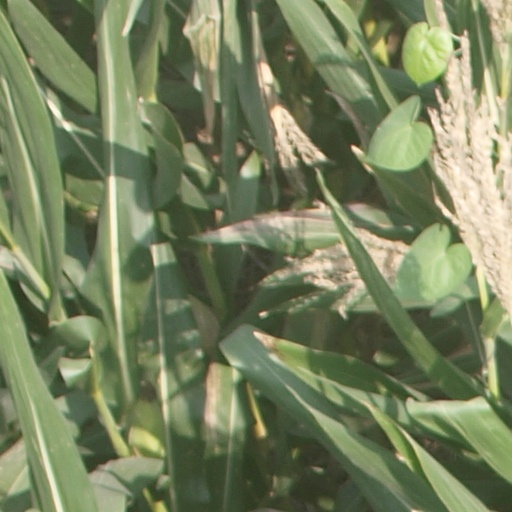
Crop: maize; corn